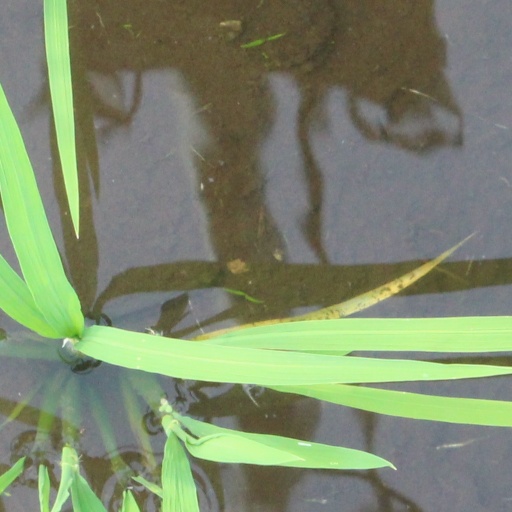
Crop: rice